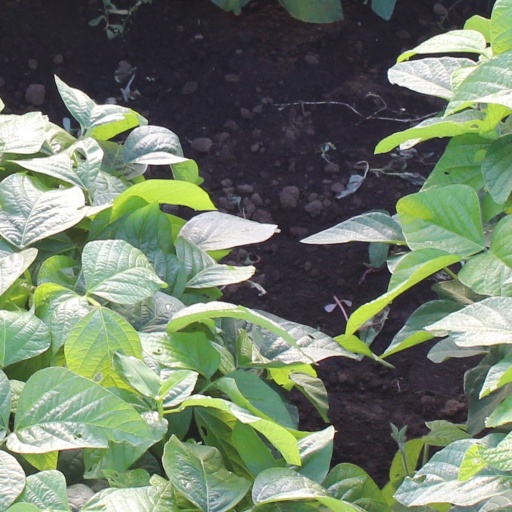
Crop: soybean